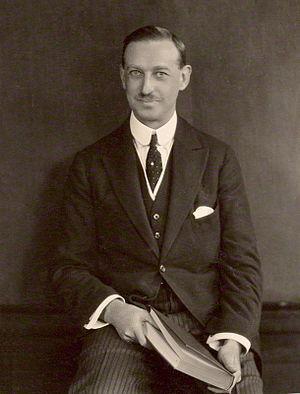
James Richard Stanhope, 7ᵉ comte Stanhope, titré vicomte Mahon jusqu'en 1905, et connu sous le nom de comte Stanhope de 1905 jusqu'à sa mort, est un politicien conservateur britannique.
Le secrétaire d'État à l'Éducation est le ministre en chef du Département de l'Éducation du Royaume-Uni. Depuis sa création en 1857, le poste a changé de nom plusieurs fois.
Le Leader de la Chambre des lords est le ministre chargé des relations avec la Chambre des lords au sein du gouvernement et membre du Cabinet du Royaume-Uni.